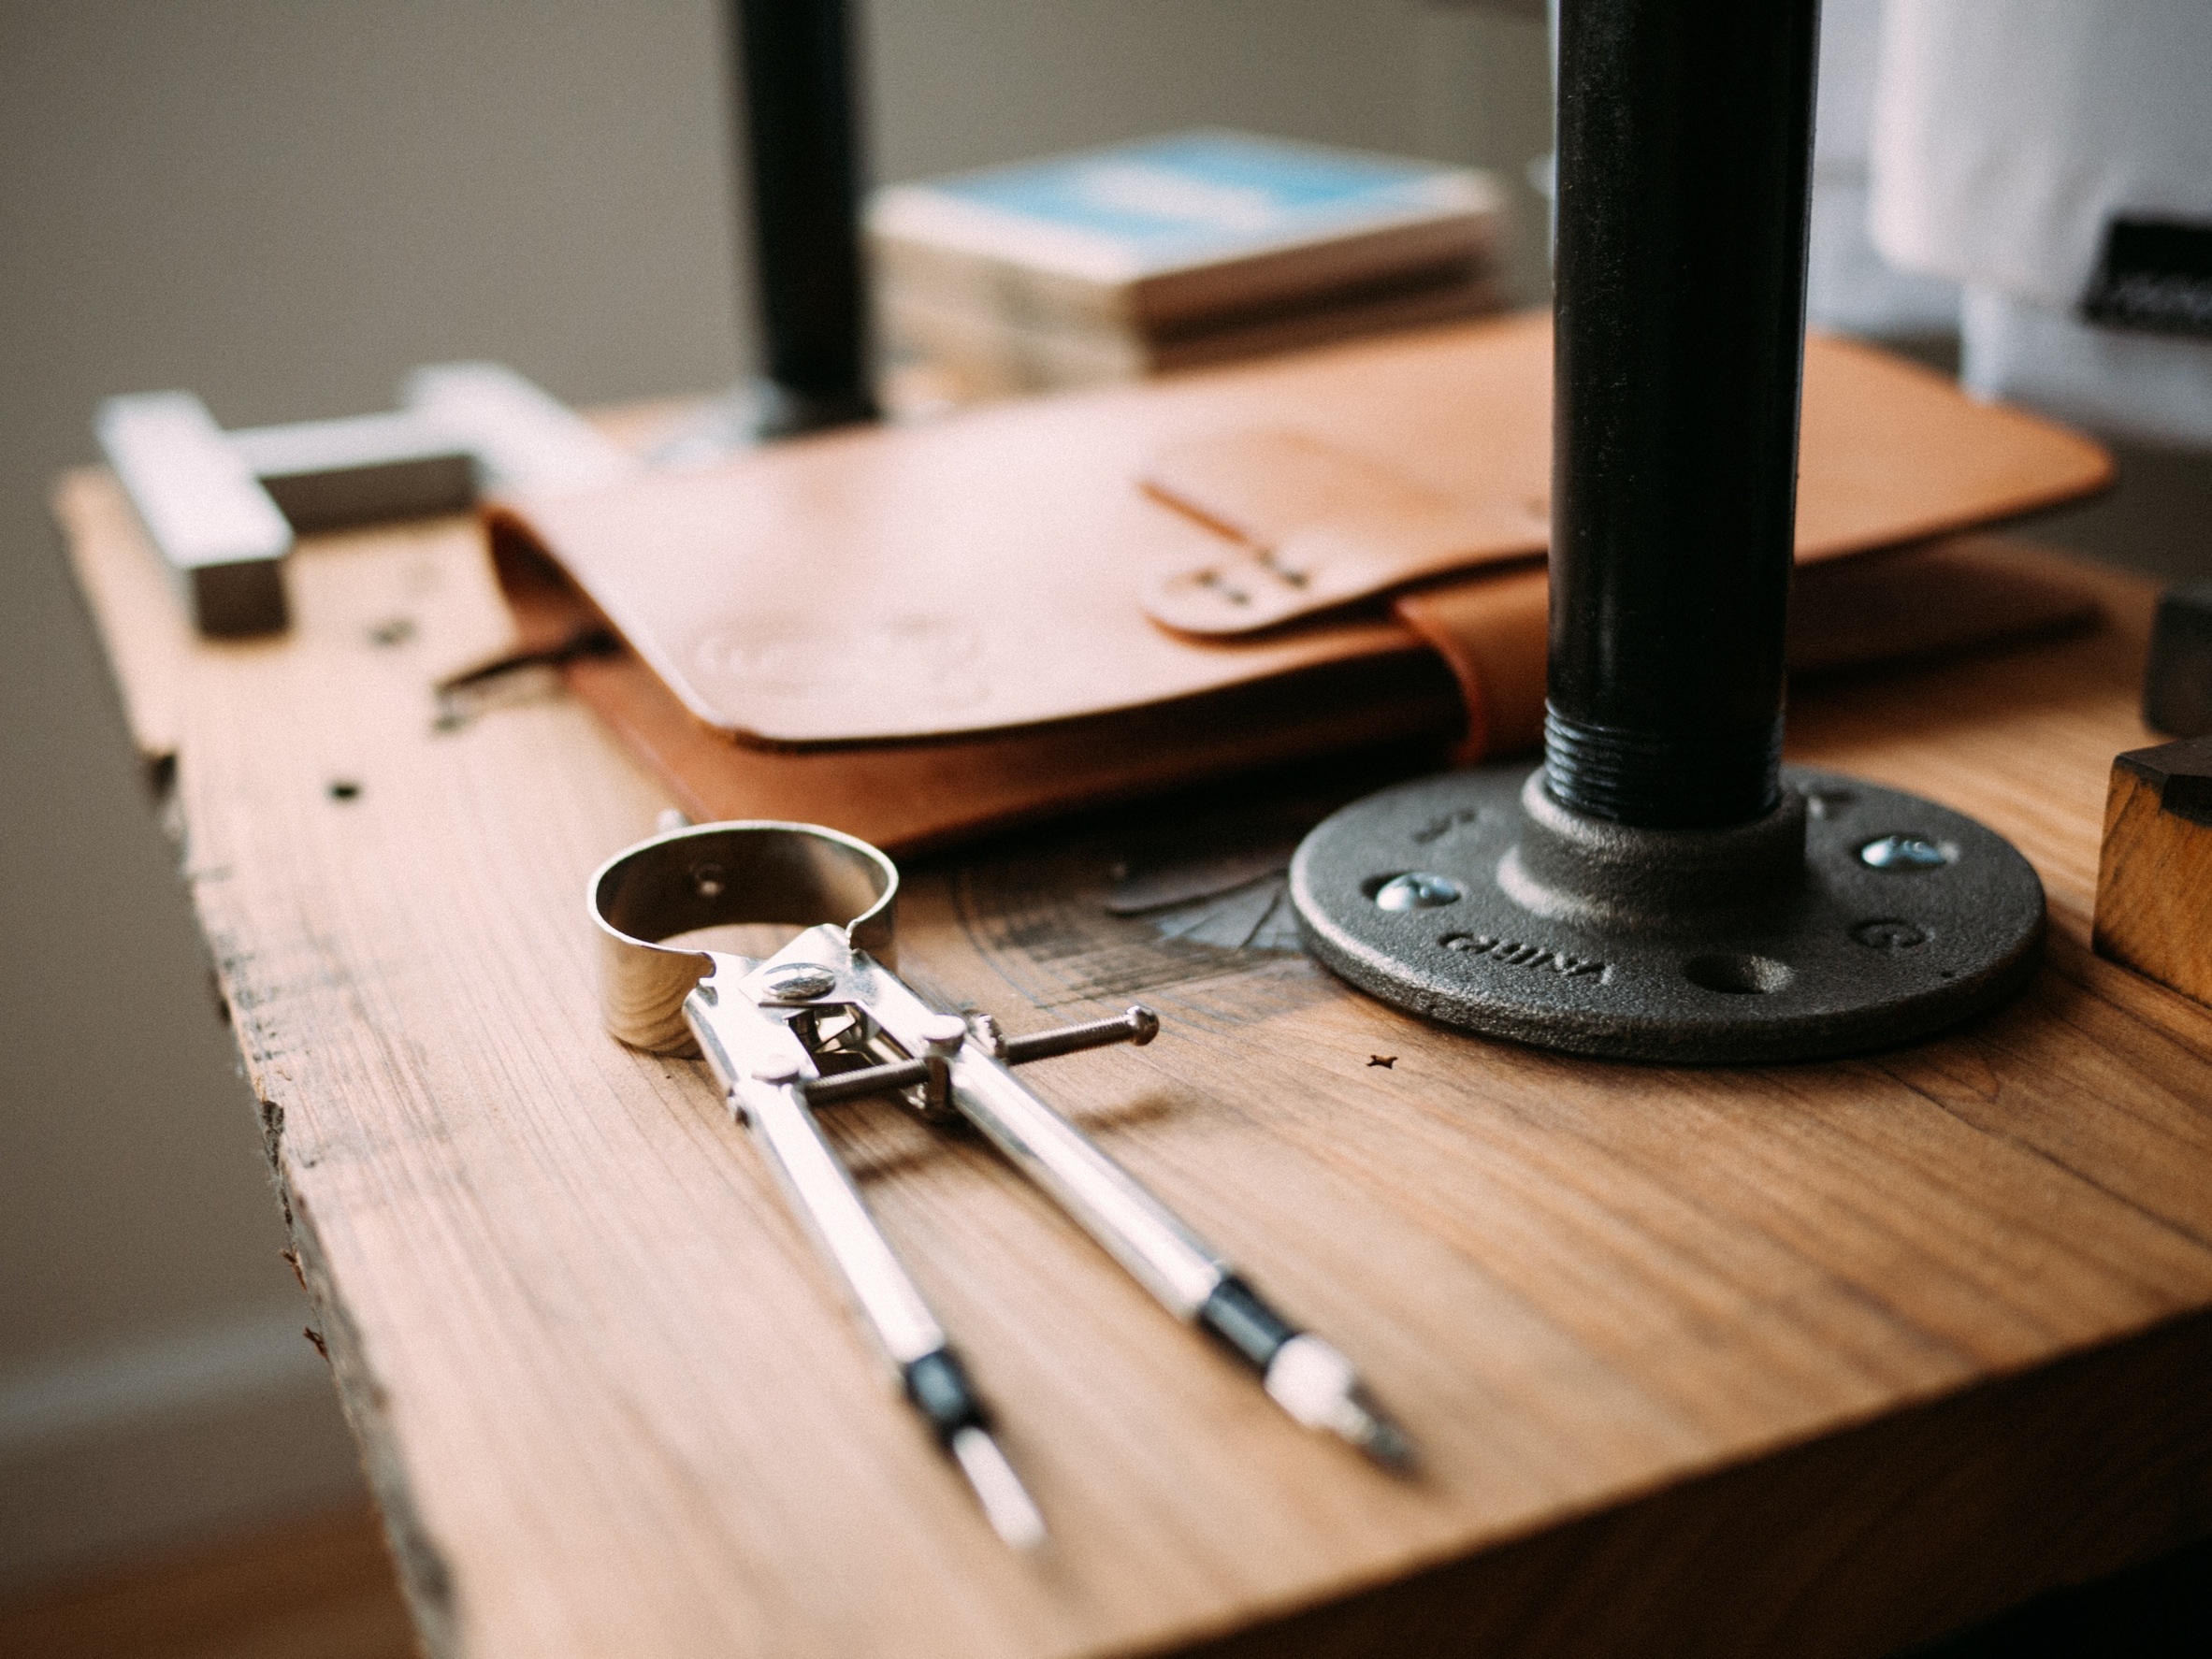
notebook, writing, table, wood, guitar, compass, art, design, drafting, tools, shape